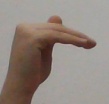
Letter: khaa